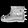
Label: Ankle boot